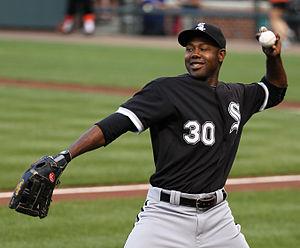
Alejandro Alberto De Aza est un voltigeur de la Ligue majeure de baseball.
La saison 2012 des White Sox de Chicago est la 112ᵉ saison en Ligue majeure de baseball pour cette franchise.